Jimmy McShane

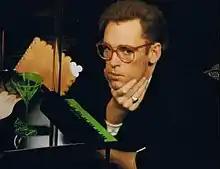
McShane in 1987

James Harry McShane (23 May 1957 – 29 March 1995) was a Northern Irish singer who held both British and Italian citizenship. He achieved recognition as the lead singer of the Italian new wave band Baltimora, most notably with their 1985 hit song "Tarzan Boy".